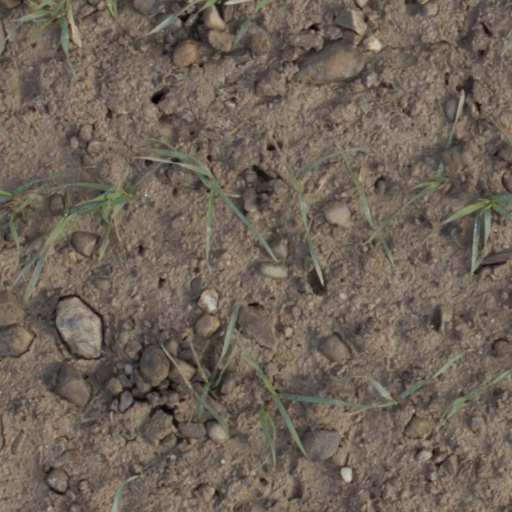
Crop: wheat